Italian Studies (film)

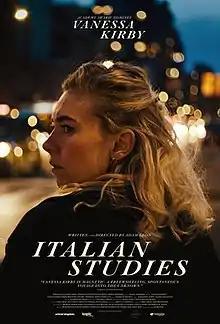
Theatrical release poster

Italian Studies is a 2021 American drama film, written and directed by Adam Leon. It stars Vanessa Kirby, David Ajala, Simon Brickner, Annika Wahlsten, Annabel Hoffman, and Maya Hawke.